Blairmore Sector

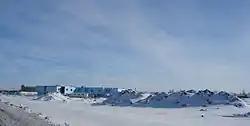
Construction in Blairmore Urban Centre, Blairmore Sector

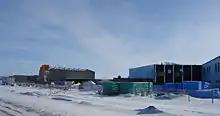
Construction in the Blairmore Urban Centre, Blairmore Sector

Blairmore Sector, previously known as the Blairmore Suburban Development Area (SDA), is a sector in Saskatoon, Saskatchewan (Canada). It is a part of the west side community of Saskatoon. It lies (generally) north and east of the outskirts of the City and the Rural Municipality of Corman Park No. 344, south of the Riel Industrial Sector, and west of the Confederation Sector. Most of the Blairmore Sector consists of undeveloped land annexed by the city in the mid-2000s. A total of nine neighbourhoods, primarily residential in nature, are ultimately planned for the sector. As of late 2019, two are in the process of development: the commercial/residential Blairmore Urban Centre and the residential community Kensington. A third residential area, Elk Point, is also in its early stages.